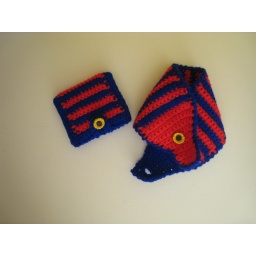
Warmer Mug Wrap in blue and red stripes